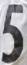
Number: 5